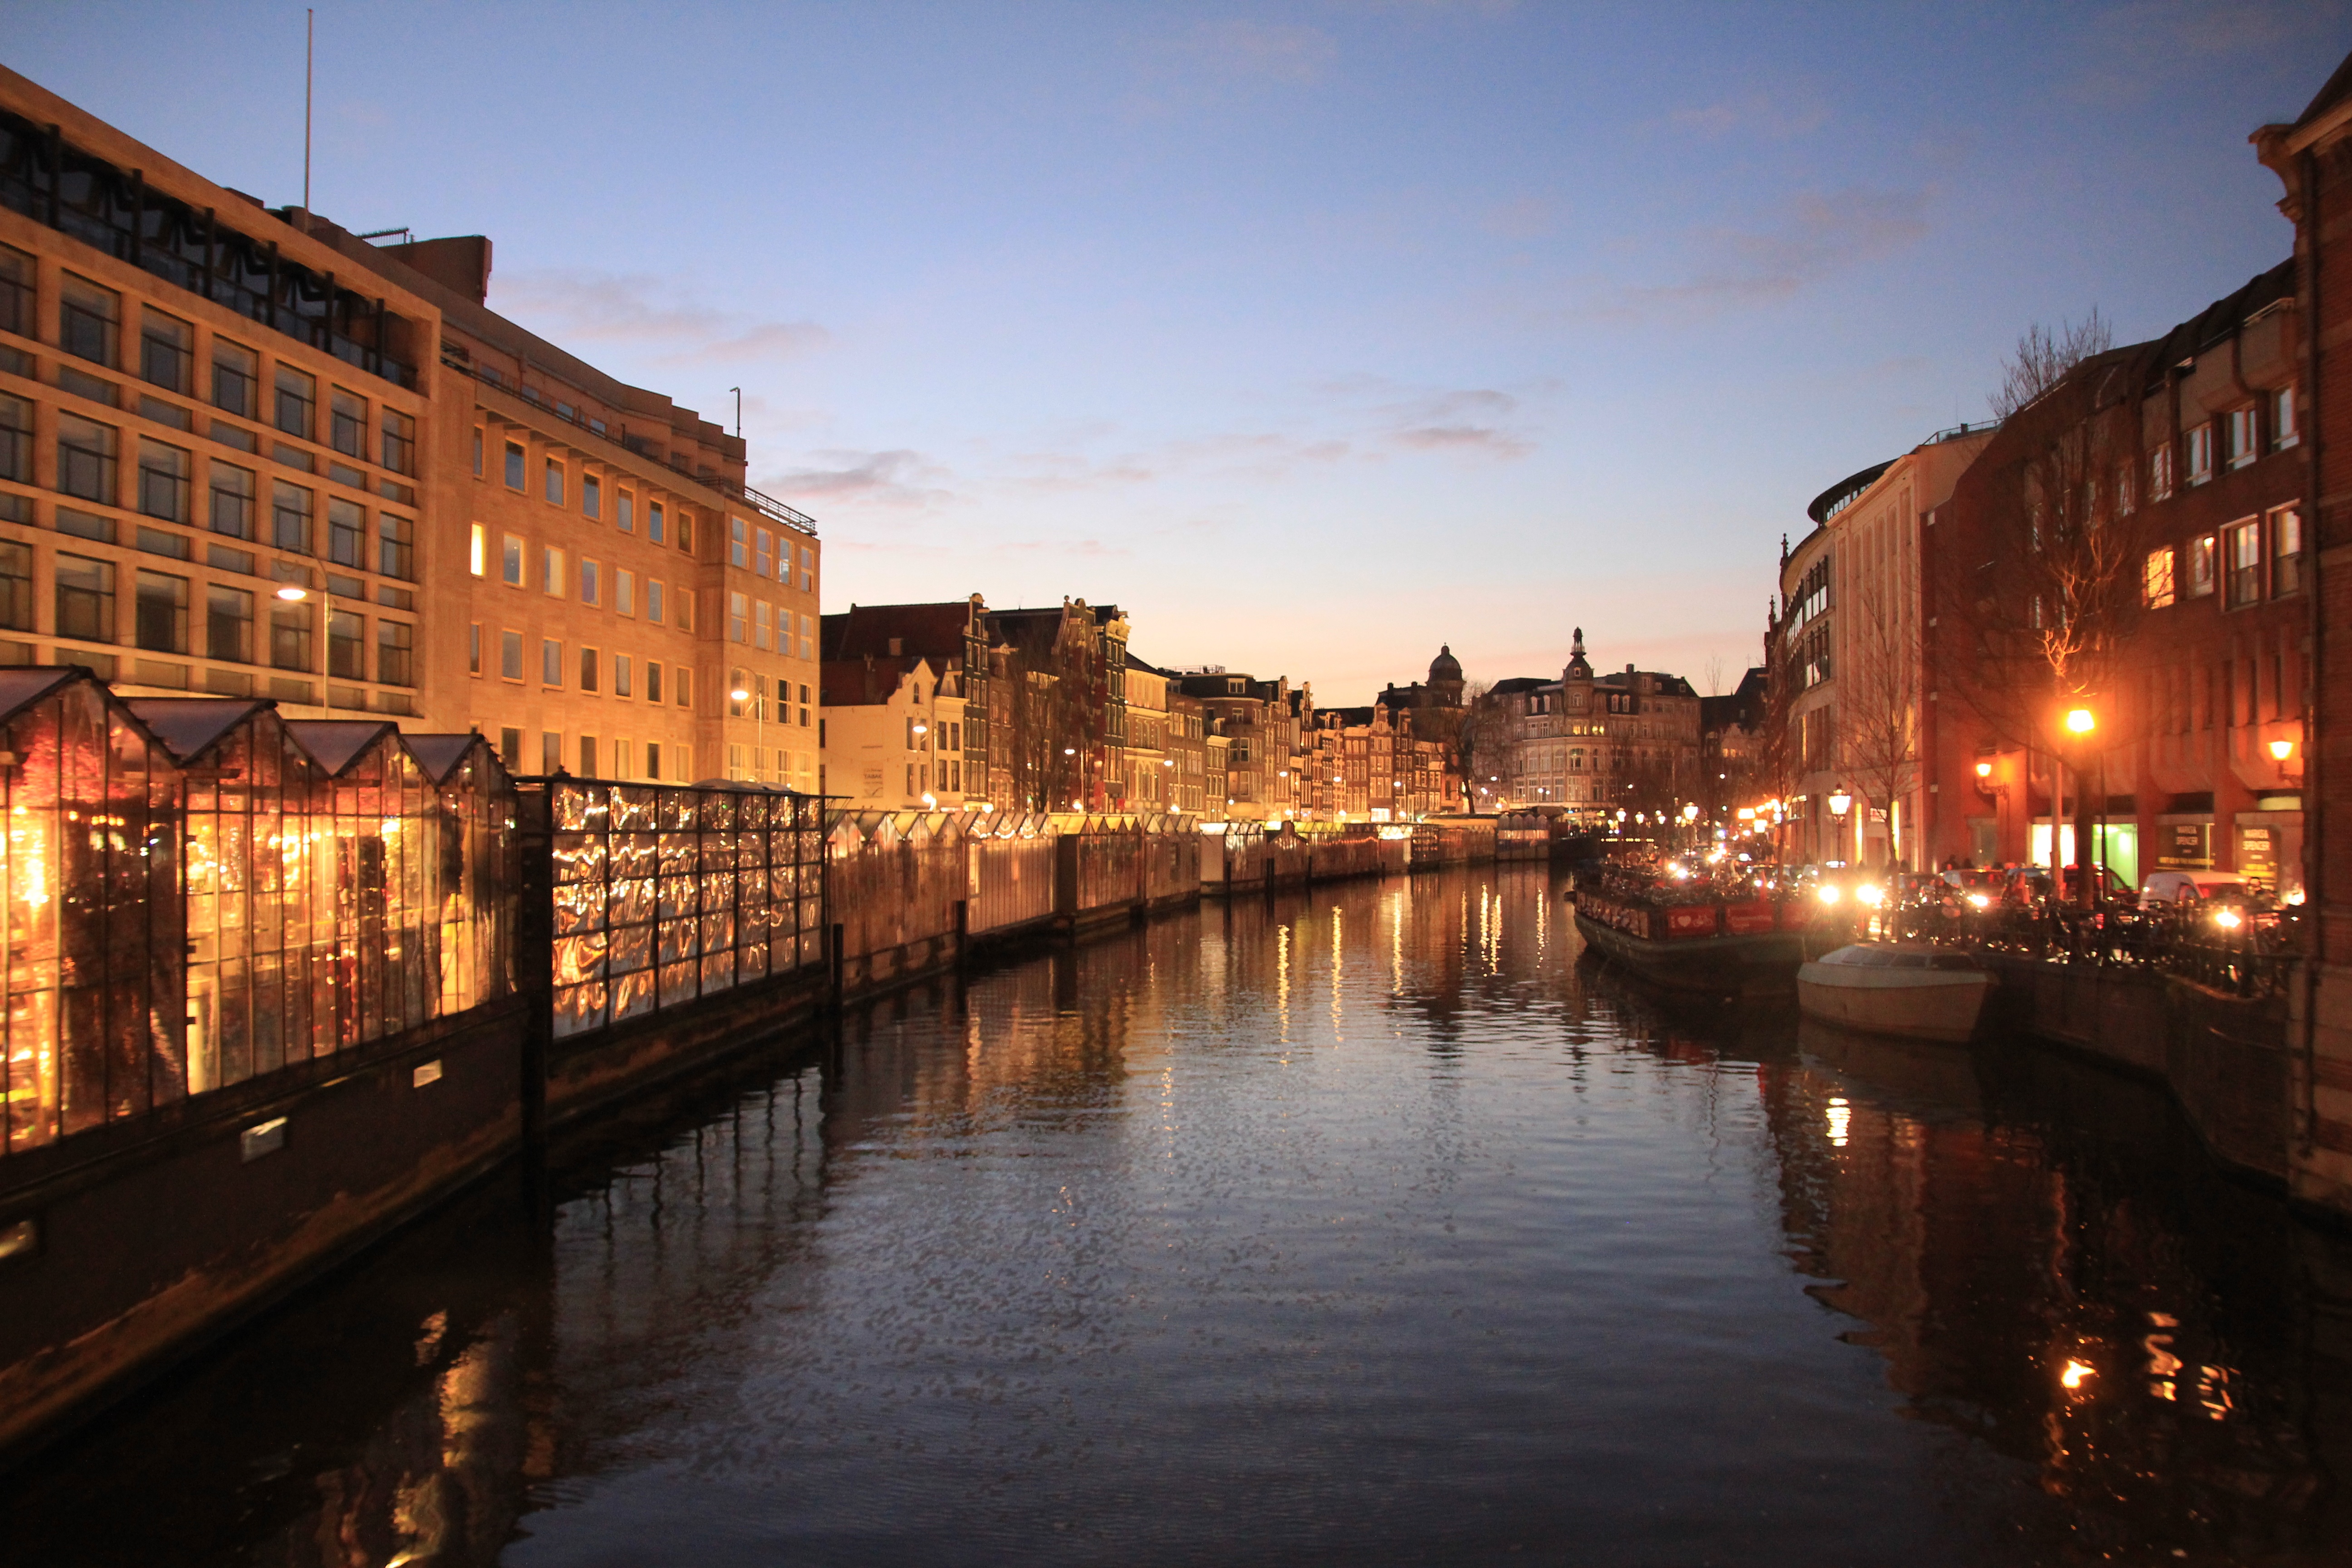
sunset, night, morning, town, city, river, canal, cityscape, travel, dusk, europe, evening, reflection, waterway, body of water, amsterdam, netherlands, dutch, channel, canals, landform, geographical feature, human settlement